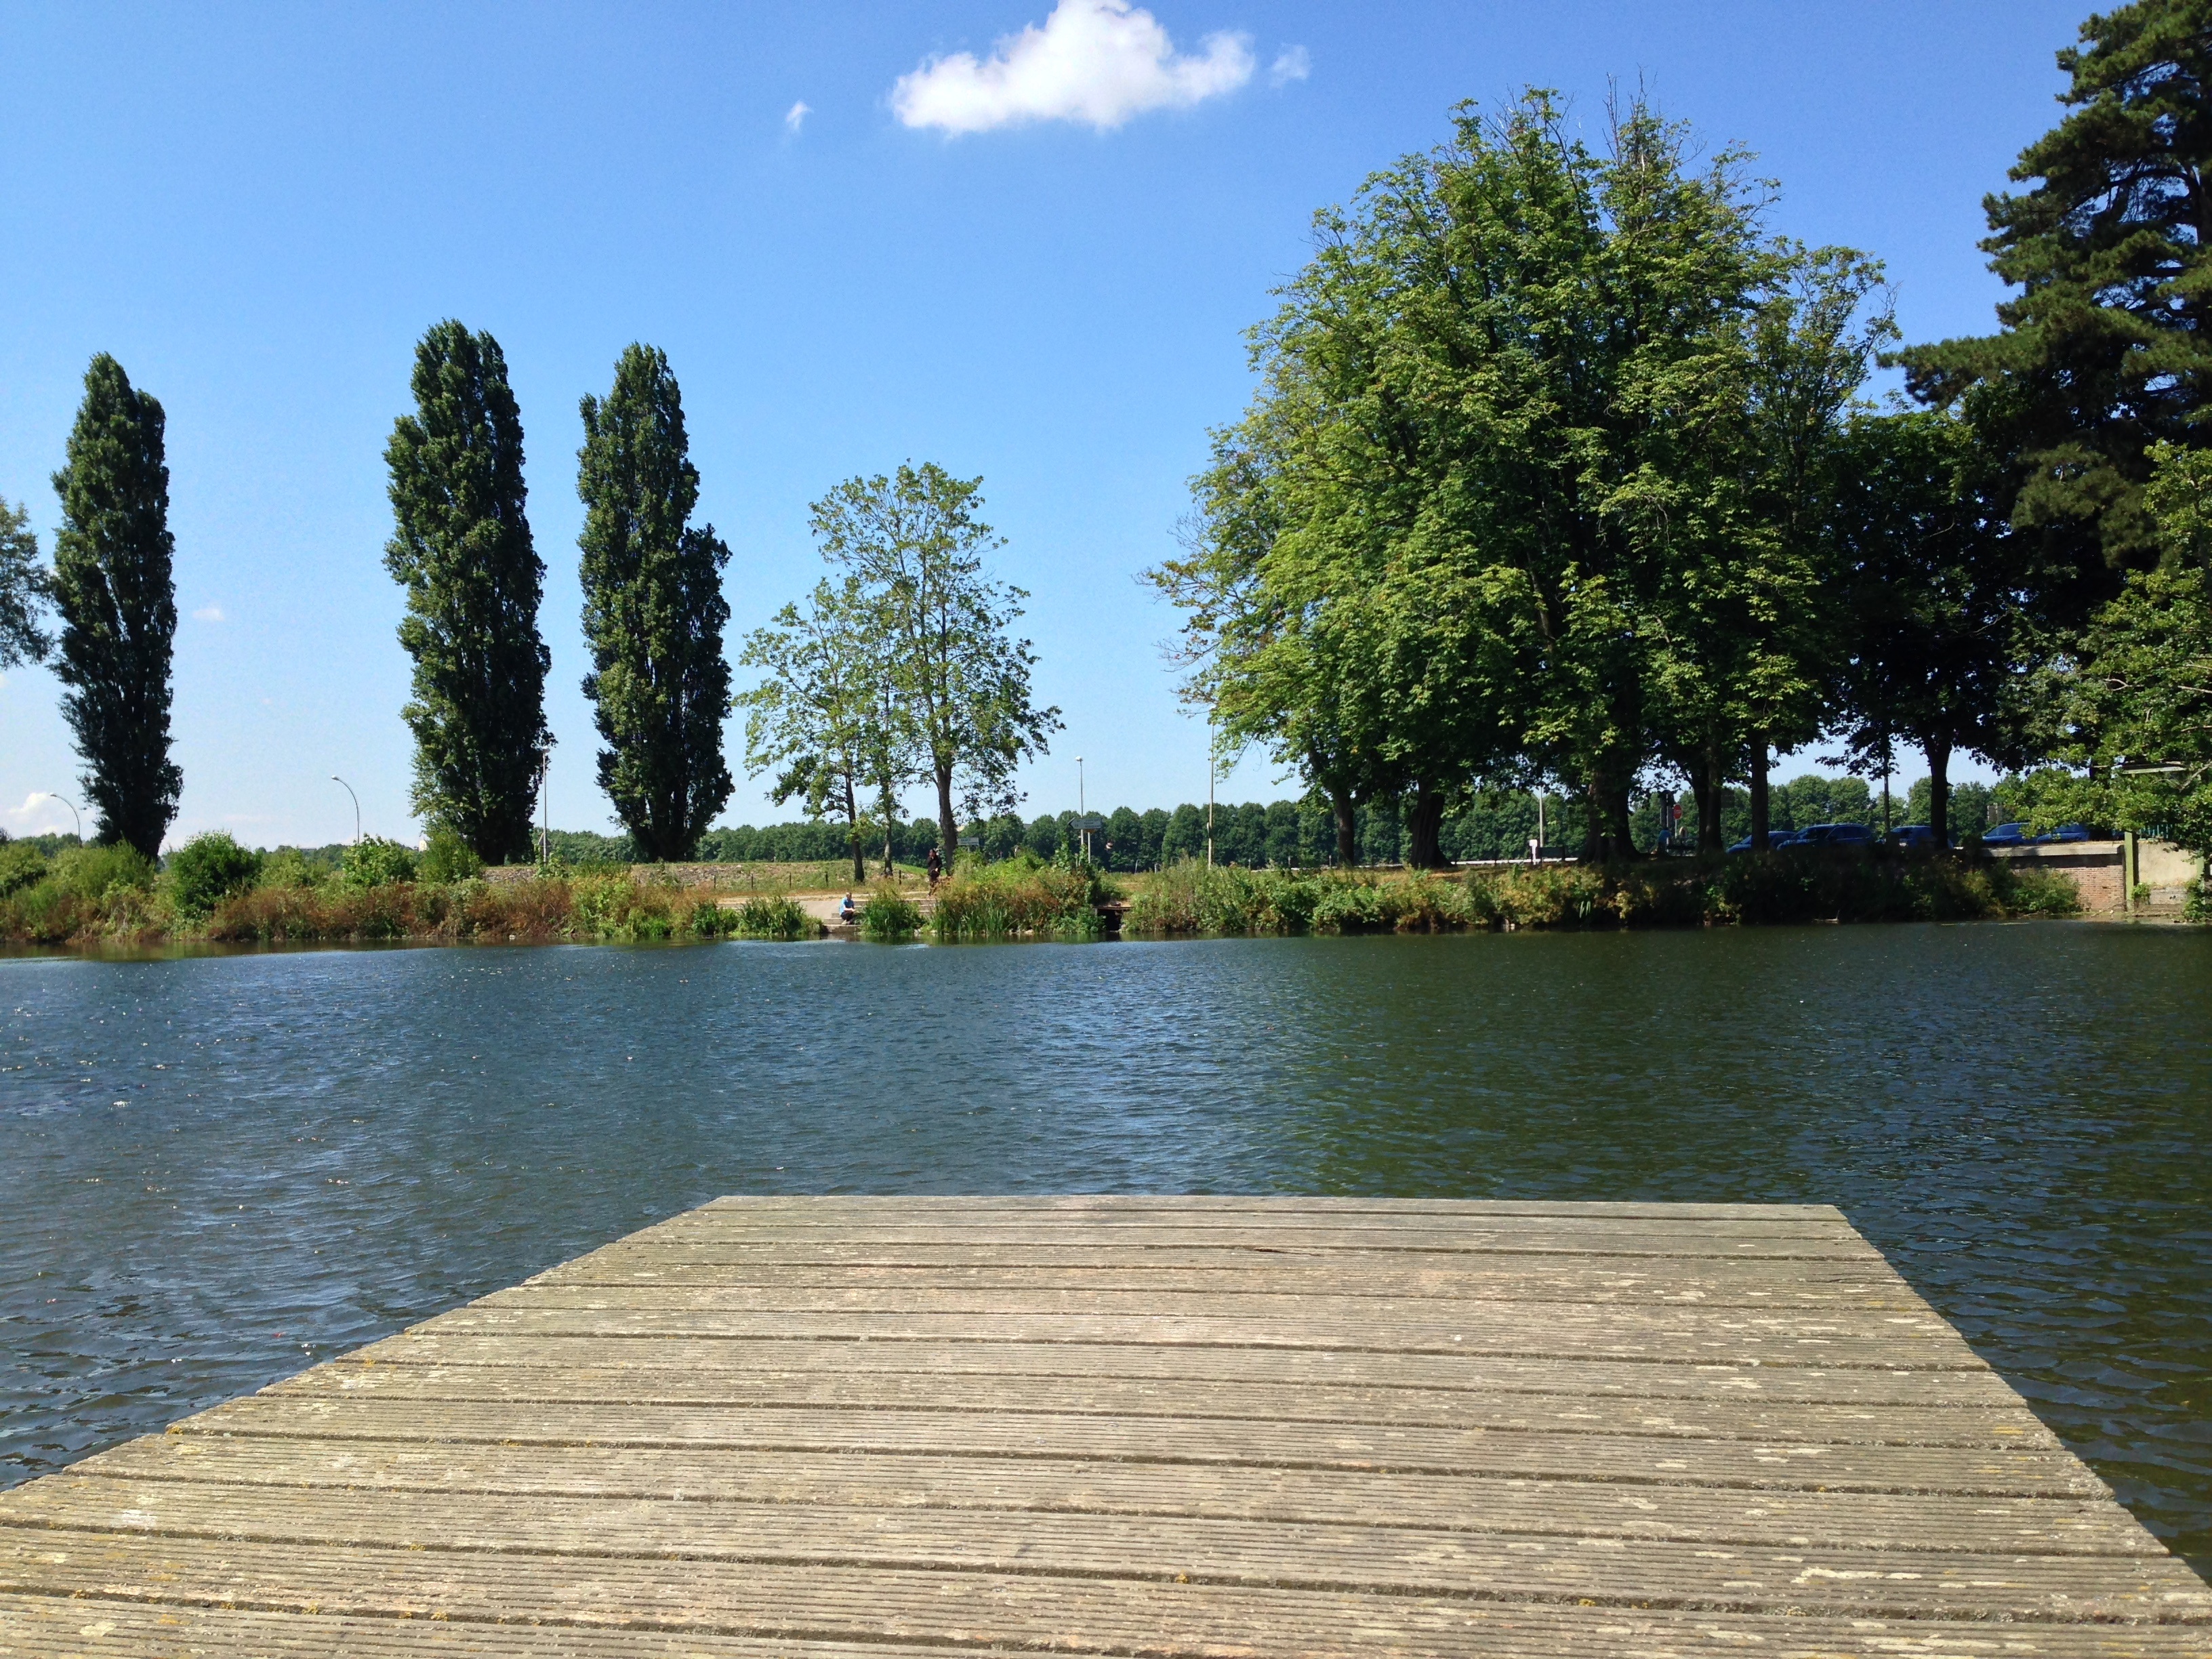
tree, lake, river, walkway, pond, swimming pool, reservoir, waterway, body of water, estate, reflecting pool